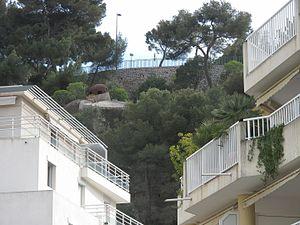
Vue partielle de l'ouvrage du Cap-Martin, maintenant cerné par les immeubles, Alpes-Maritimes.
L'ouvrage du Cap-Martin, appelé aussi ouvrage de Cap-Martin, est une fortification faisant partie de la ligne Maginot alpine, située sur la commune de Roquebrune-Cap-Martin, dans le département des Alpes-Maritimes.